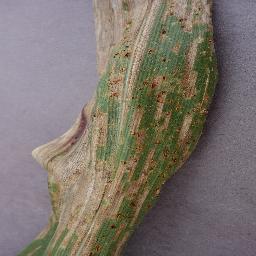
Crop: corn
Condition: (maize)_northern_blight